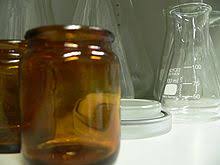
Label: glass